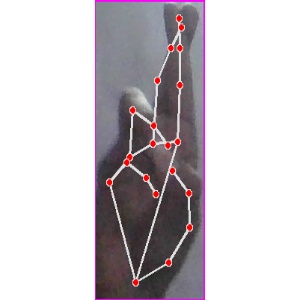
अक्षर: र